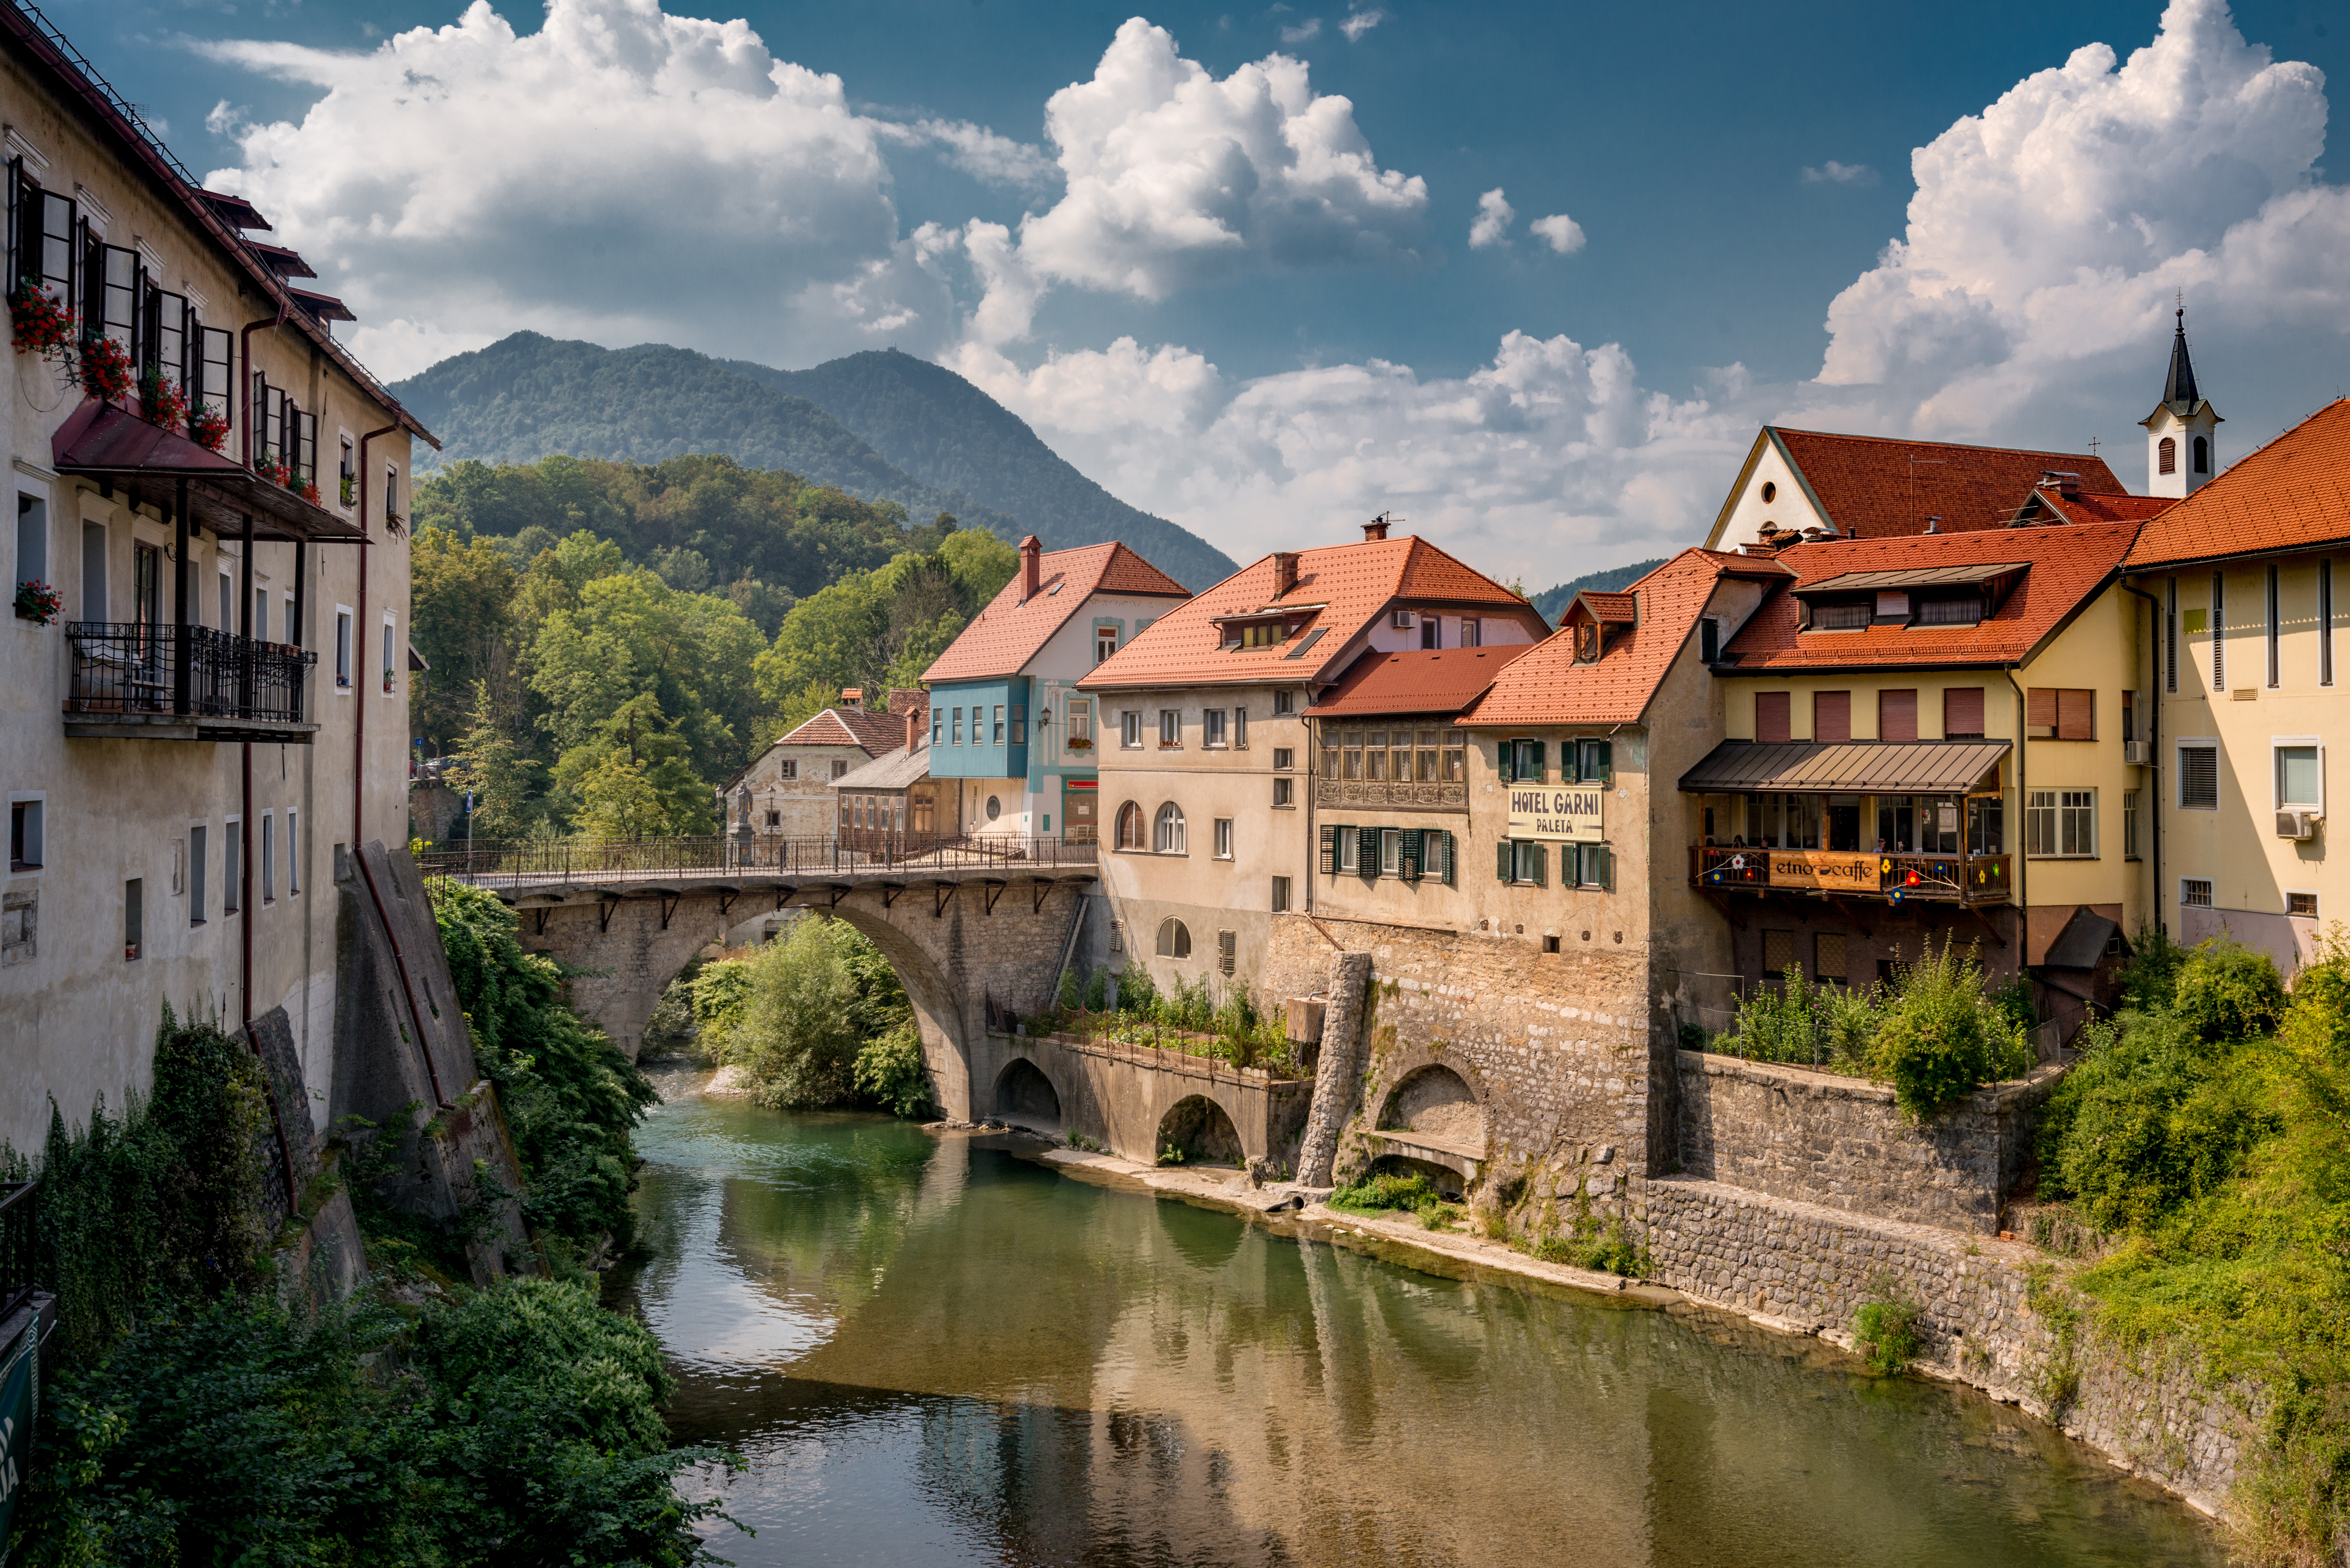
outdoor, mountain, architecture, bridge, house, town, chateau, river, canal, vacation, village, historic, tourism, waterway, clouds, buildings, slowenien, estate, slovenia, kofjaloka, cappuchinbridge, bischoflack, rural area, geographical feature, human settlement, water castle